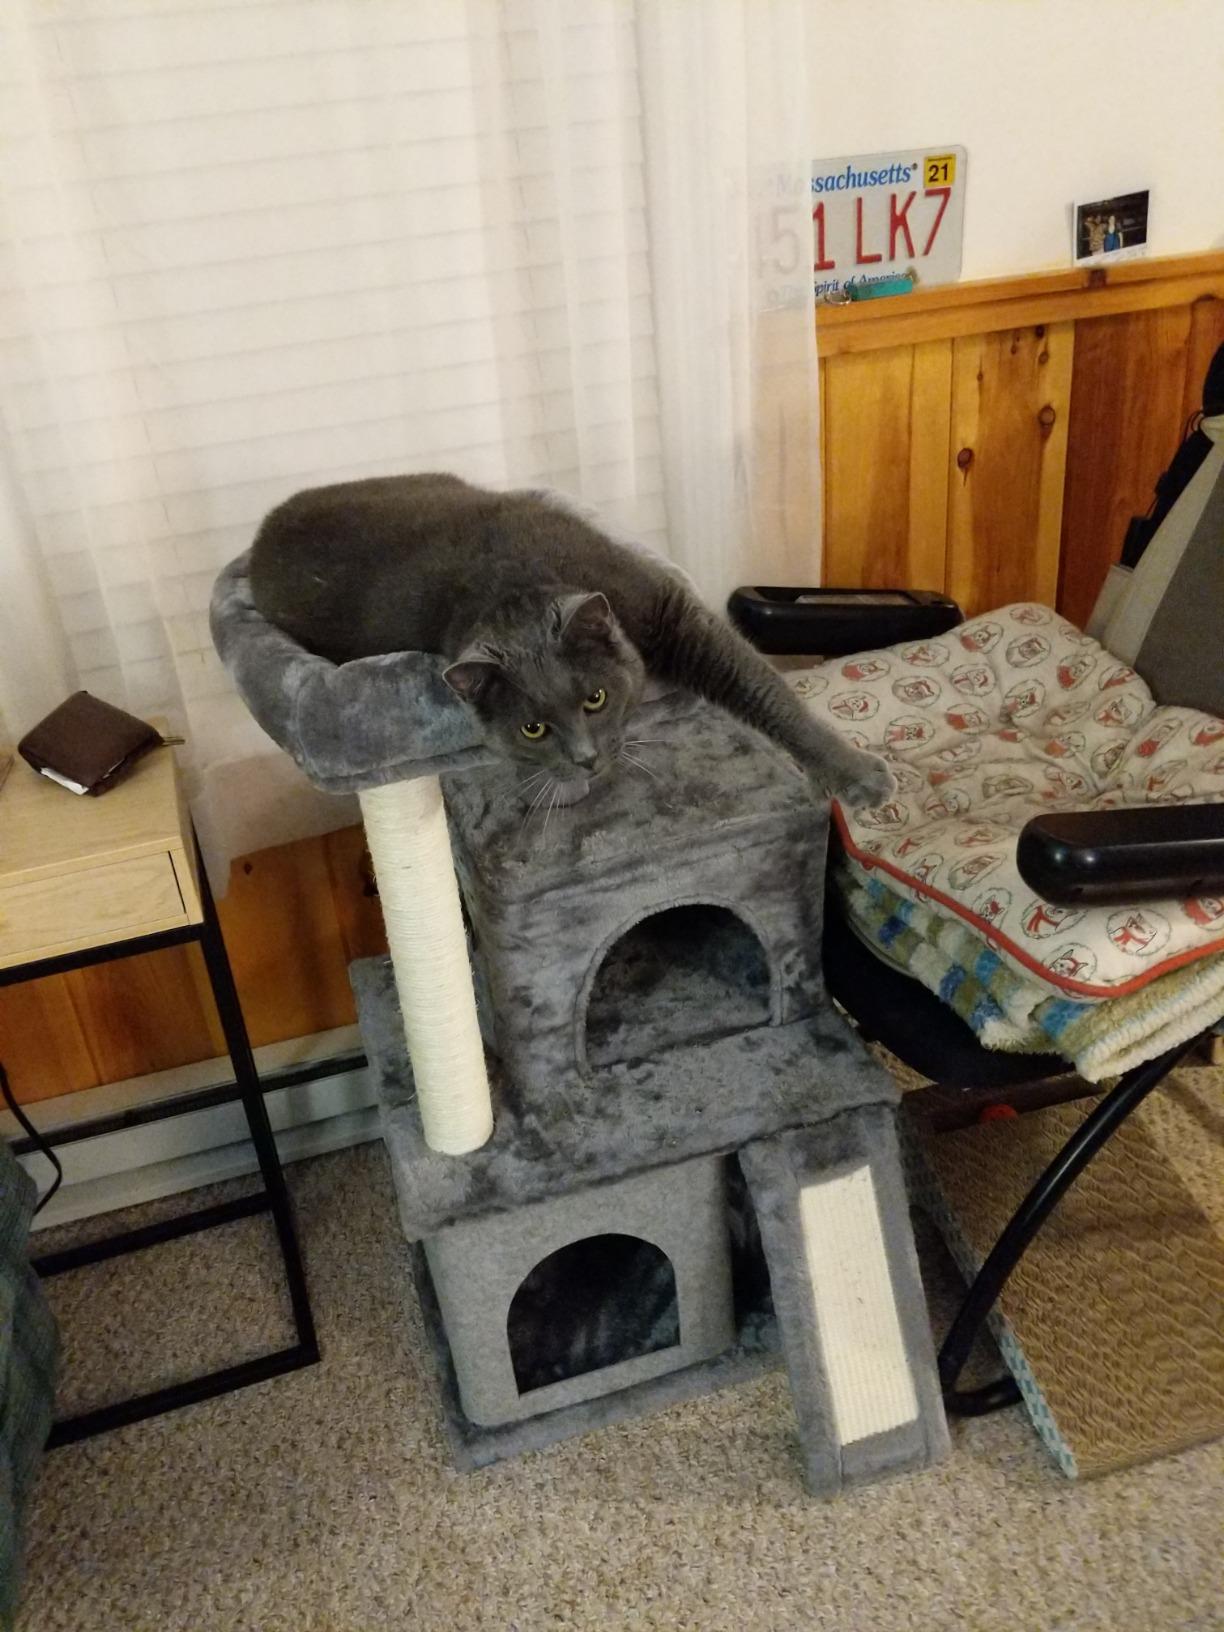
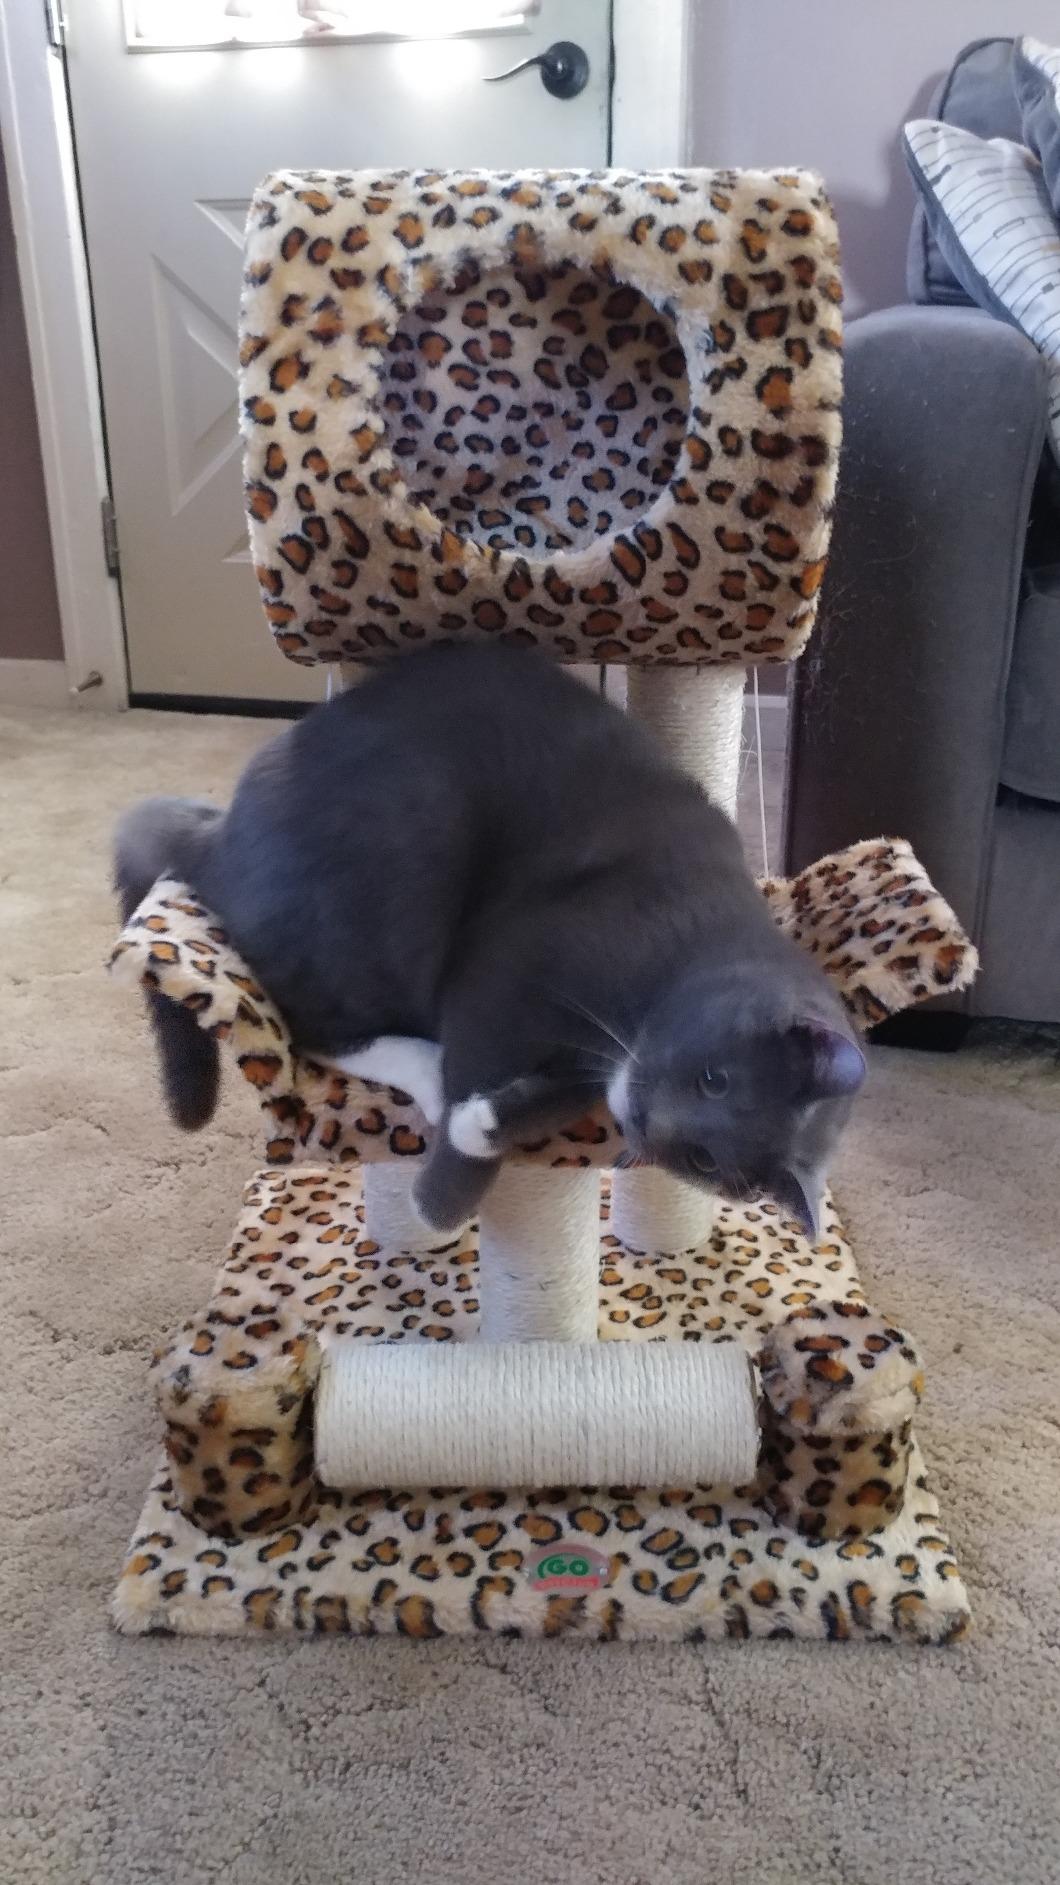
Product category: items_cat tree
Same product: no